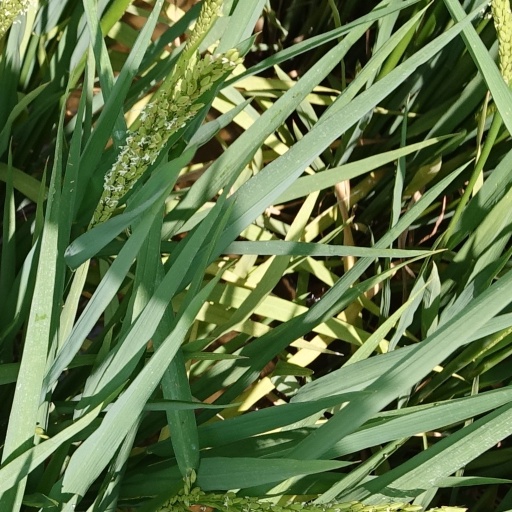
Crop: rice